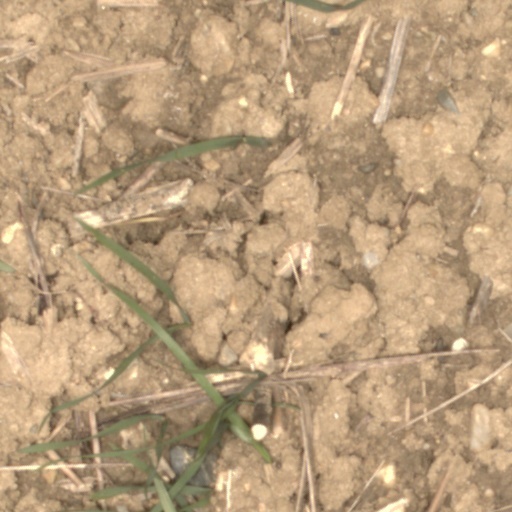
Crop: wheat